Temistocle (J.C. Bach)

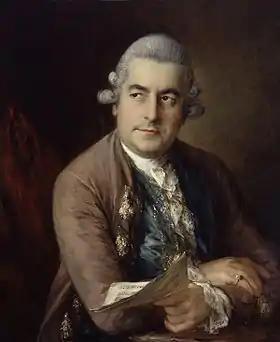
"Portrait of Johann Christian Bach" by Thomas Gainsborough, 1776

Temistocle ("Themistocles") is an opera seria in three acts by the German composer Johann Christian Bach. The Italian text is an extensive revision of the libretto by Metastasio first set by Antonio Caldara in 1736, by Mattia Verazi, court poet and private secretary to the Elector Palatine Carl Theodor. The opera was the first of two which J. C. Bach set for the Elector Palatine. Some of the music was reused from earlier works, including part of the overture from "Carattaco" (composed in London in 1767).